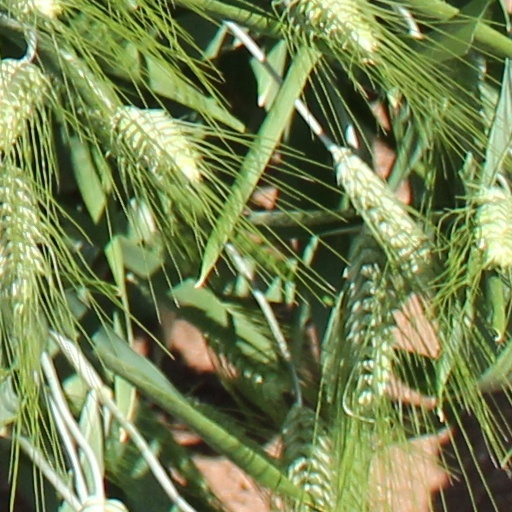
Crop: wheat